Khin Maung Cho

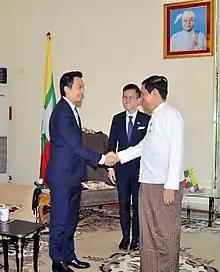
Khin Maung Cho (on the right) meeting with a foreign delegate in 2017

Khin Maung Cho (born 3 November 1950) is the Burmese politician and a former Minister for Industry of Myanmar (Burma).